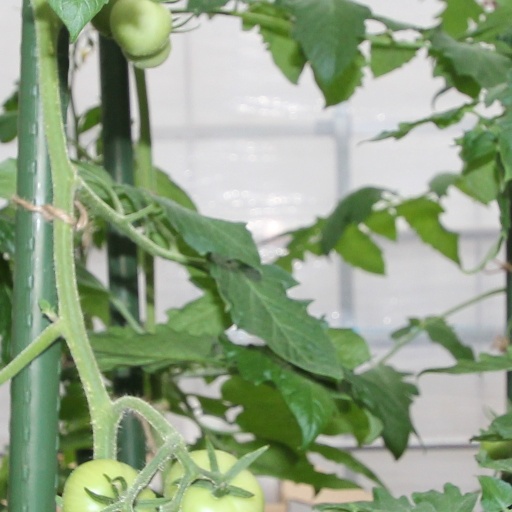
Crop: tomato